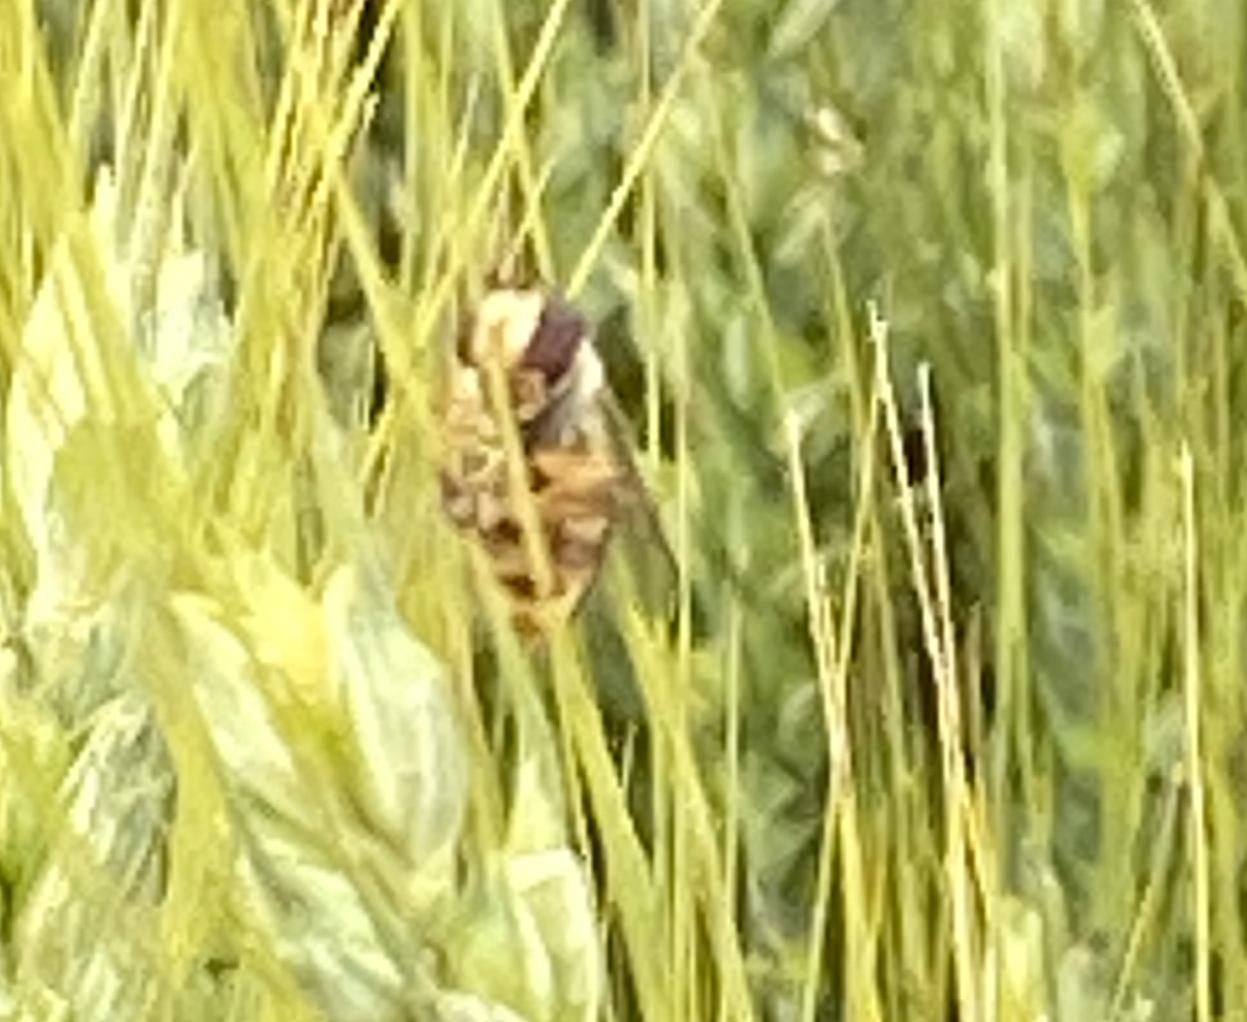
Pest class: predators